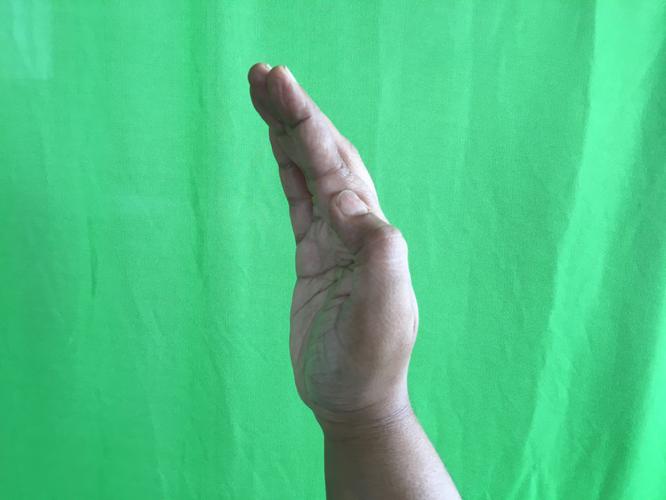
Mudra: Sarpasirsha
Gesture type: single_hand